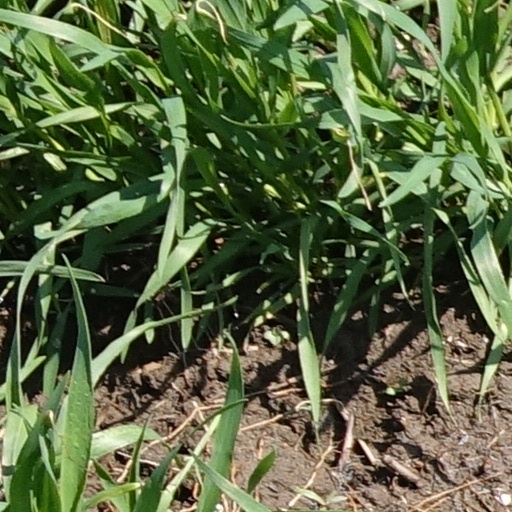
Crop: wheat